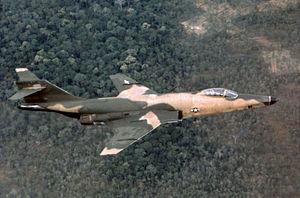
Le McDonnell F-101 Voodoo est un avion de combat américain de la seconde moitié des années 1950. C'est le premier avion de chasse capable de dépasser 1 000 miles/h à avoir été produit en série. Construit à un peu moins de 900 exemplaires, ce second type des Century Series Fighters est resté en service jusqu'au début des années 1980.